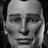
Emotion: sad